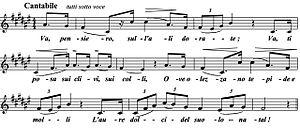
Va, pensiero ou Va, pensiero, sull'ali dorate ou Chœur des esclaves hébreux est un célèbre air d'opéra lyrique pour chœur et orchestre symphonique, composé par le compositeur italien Giuseppe Verdi. Les vers du livret du poète italien Temistocle Solera sont inspirés du psaume 137 de la Bible, chantés par les Hébreux esclaves en exil à Babylone. Ce premier chef-d'oeuvre du maestro fait partie de ses œuvres les plus célèbres, avec entre autres La donna è mobile de Rigoletto, Libiamo ne' lieti calici de La traviata, ou la Marche triomphale d'Aida.
Giuseppe Fortunino Francesco Verdi [dʒuˈzɛppe fortuˈninoː franˈt͡ʃesko ˈverdi], né Joseph Fortunin François Verdi le 10 octobre 1813 à Roncole et mort le 27 janvier 1901 à Milan, est un compositeur romantique italien. Son œuvre, composée essentiellement d’opéras, unissant le pouvoir mélodique à la profondeur psychologique et légendaire, est l'une des plus importantes de toute l'histoire du théâtre musical.